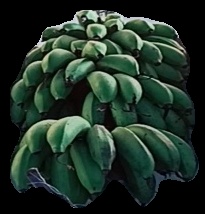
Variety: rasbale
Grade: grade2